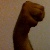
The image shows a hand gesture representing the letter 'M' in Indian Sign Language.